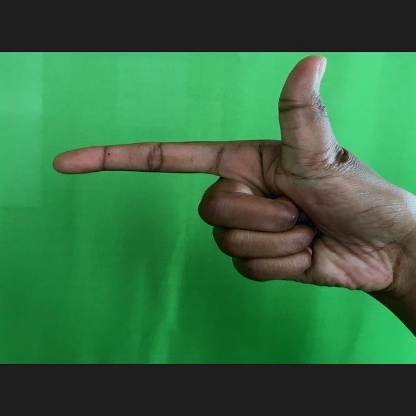
Mudra: Chandrakala